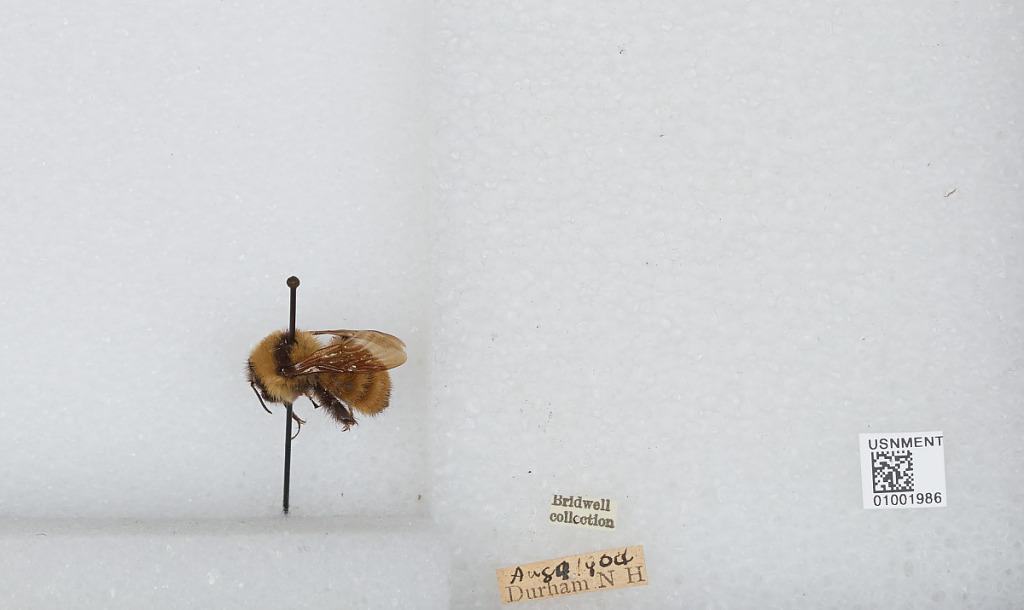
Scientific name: Bombus (Fervidobombus) fervidus fervidus (Fabricius)
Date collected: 1904-8-4
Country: United States
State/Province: New Hampshire
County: Strafford
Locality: Durham
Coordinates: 43.134, -70.9264